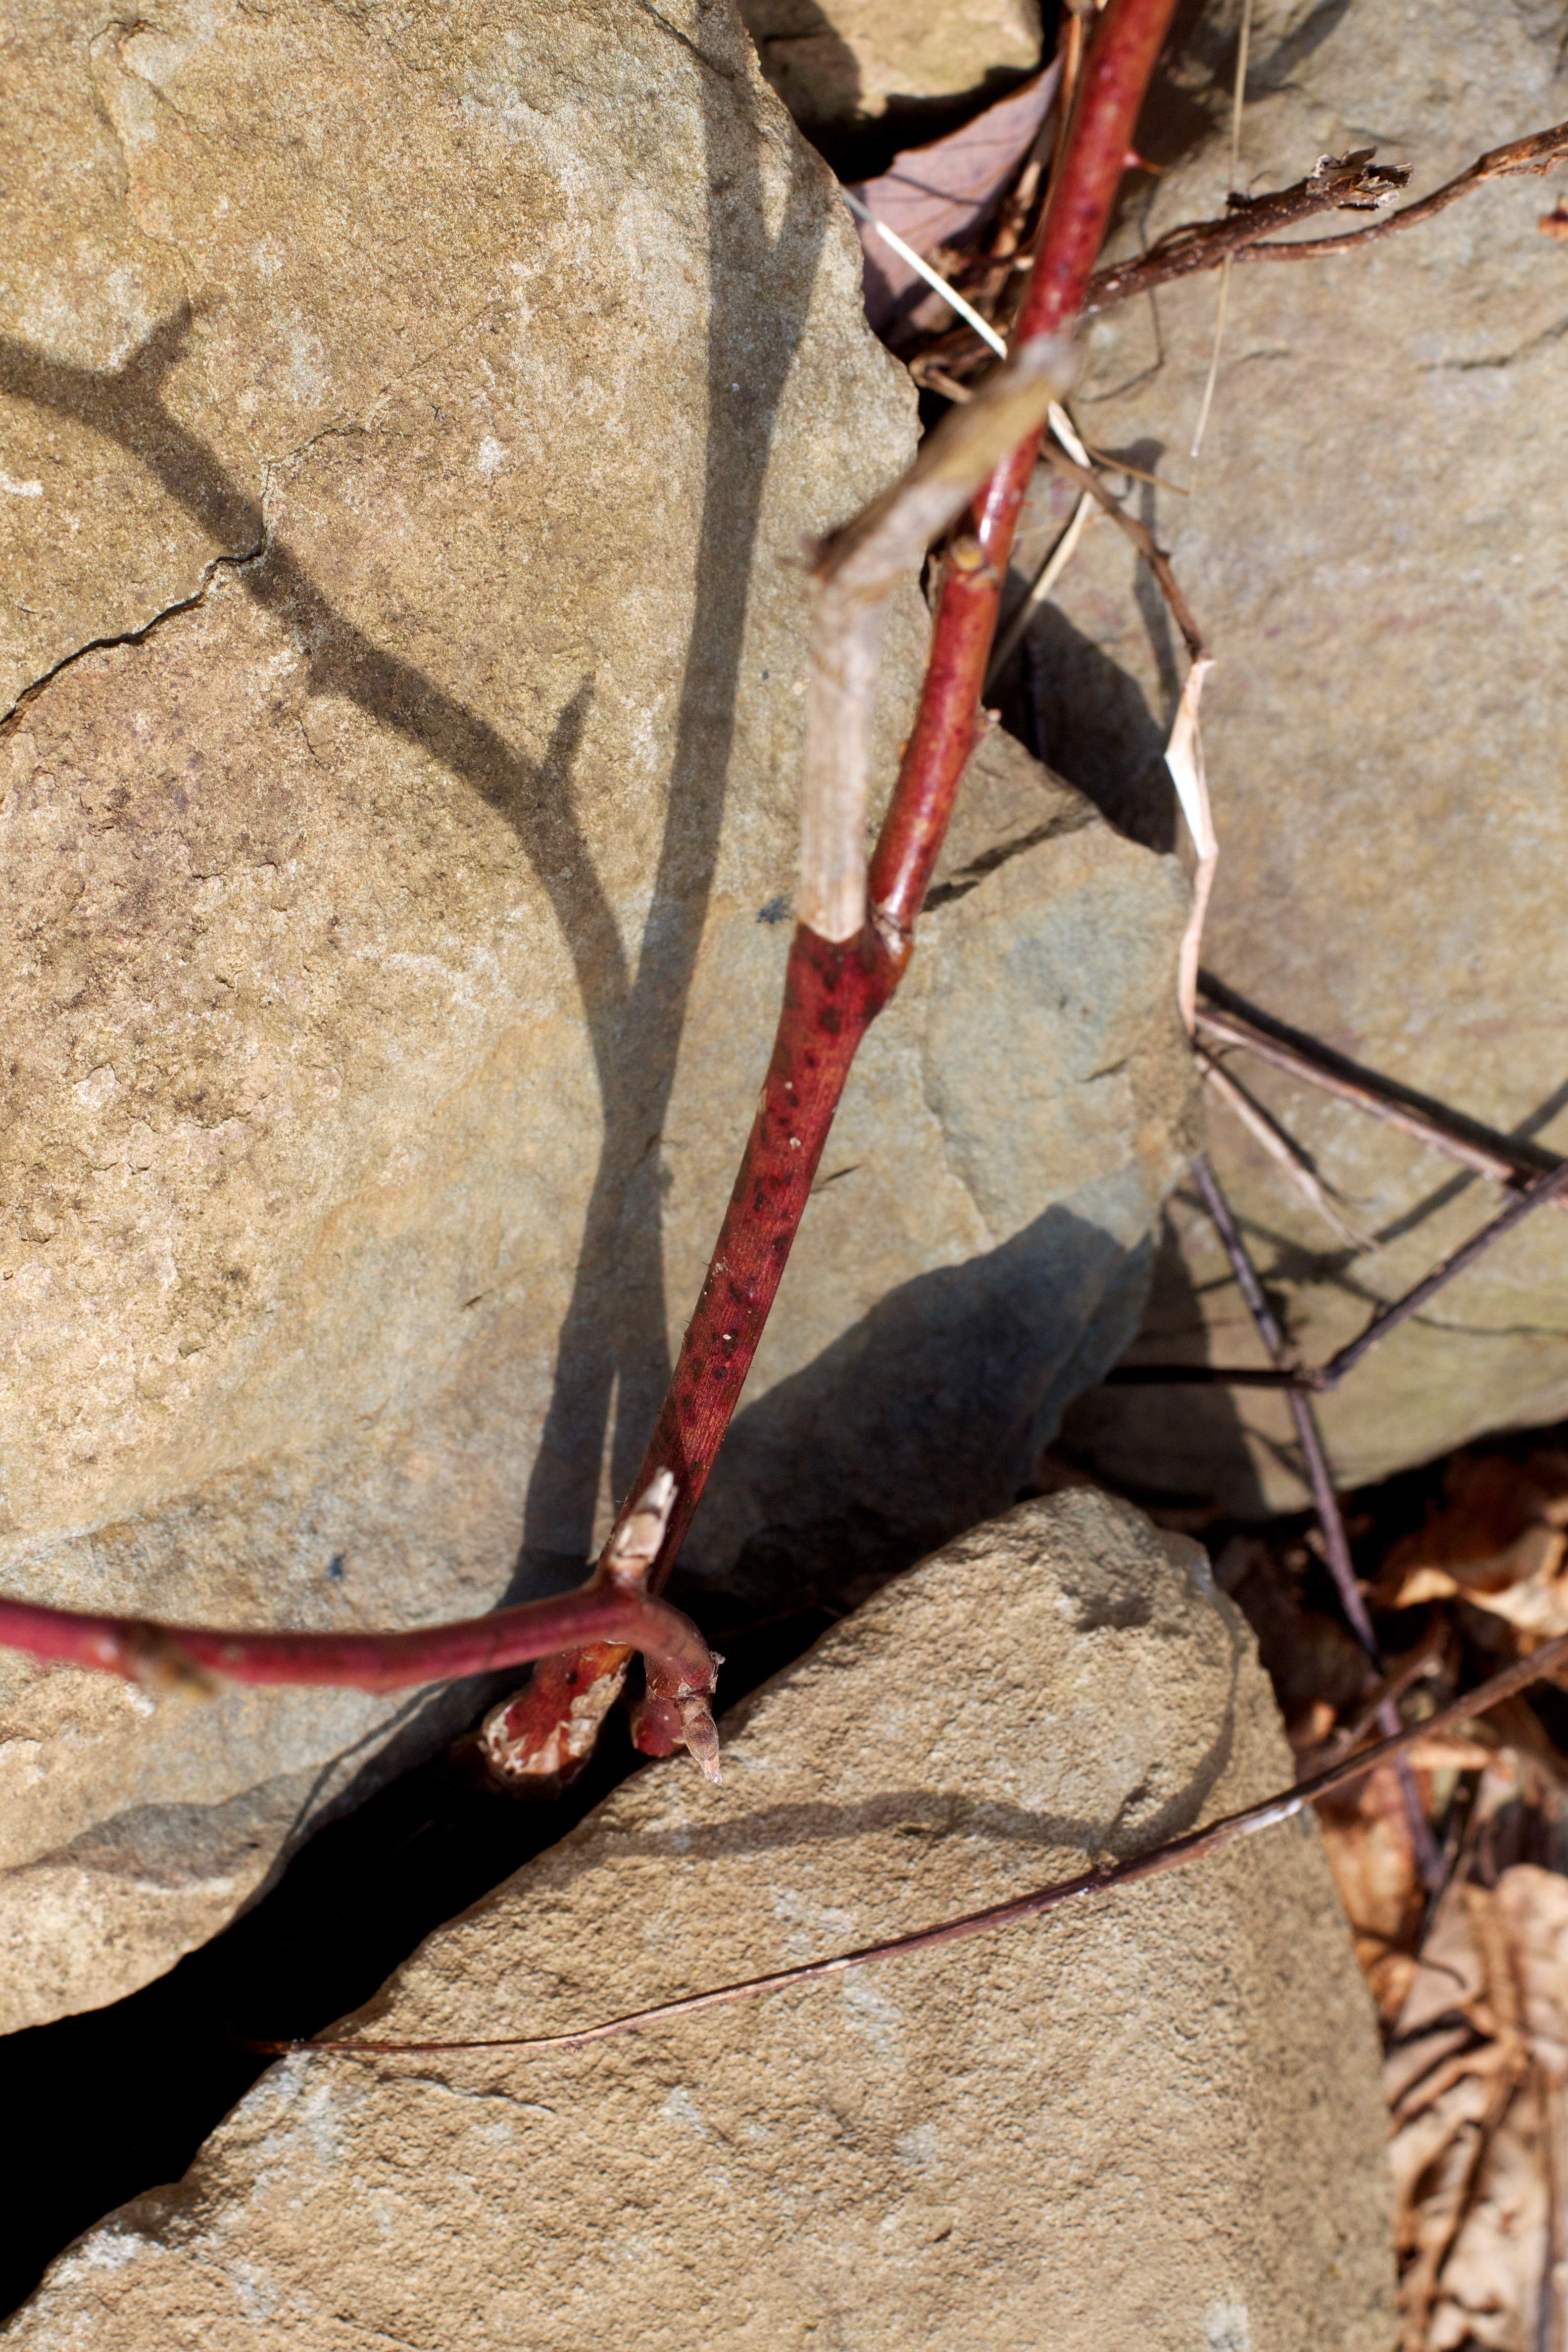
rock, branch, wood, adventure, recreation, soil, climbing, rock climbing, sports, outdoor recreation, sport climbing